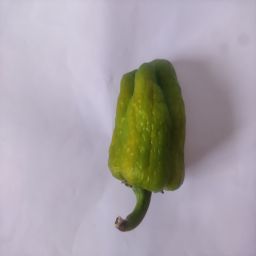
Crop: Bell Pepper
Quality: Ripe